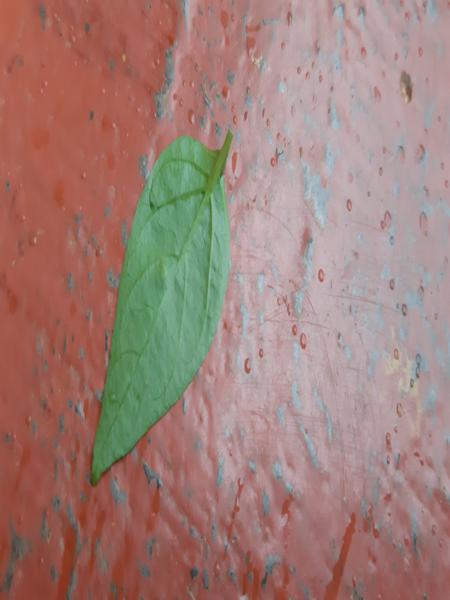
Plant: Chilly